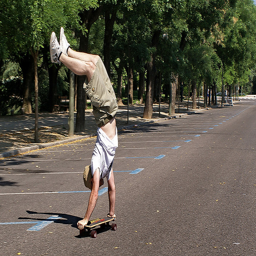
A man riding a skateboard on top of his head.
A young man performing a hand stand on a skateboard.
A man does a handstand on his skateboard.
A man doing a handstand on his skateboard in a parking lot.
A man performing a hand stand on his skateboard.